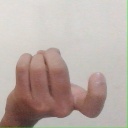
अक्षर: ज